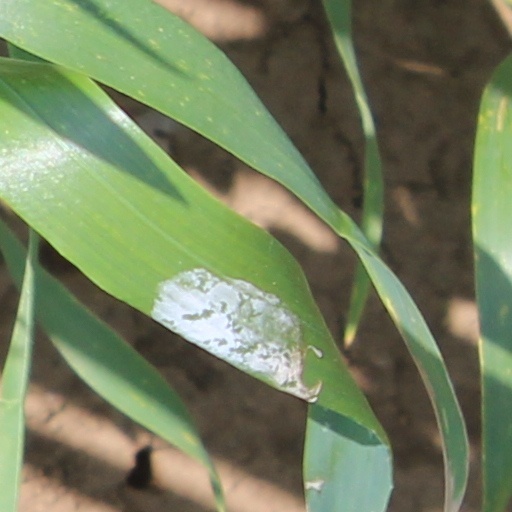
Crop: wheat